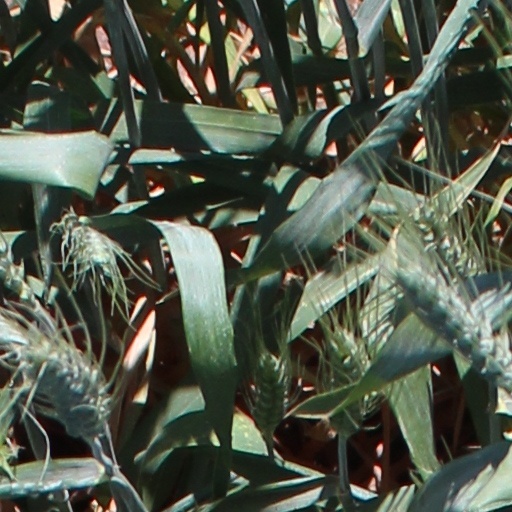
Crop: wheat